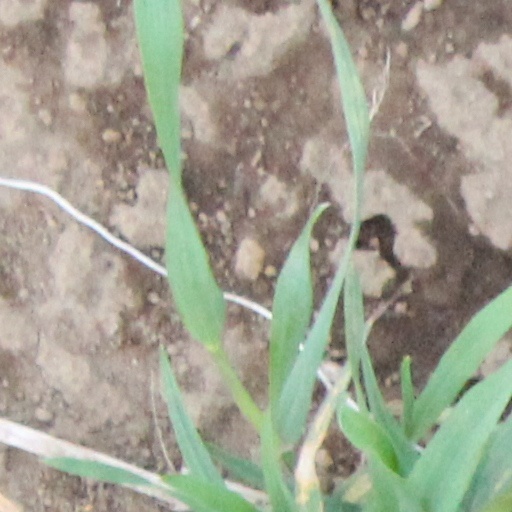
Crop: wheat